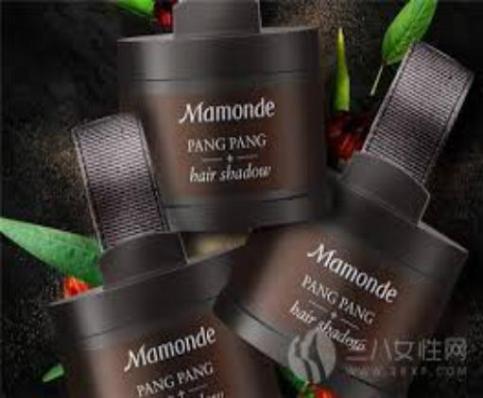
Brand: mamonde
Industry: Necessities